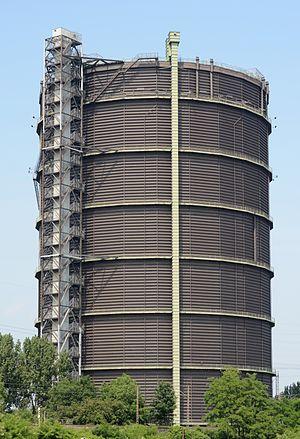
Le gazomètre d'Oberhausen est un gazomètre à plaque circulaire, le plus grand d'Europe. Il rappelle de manière impressionnante l'ère de l'industrie lourde qui a imprégné le bassin de la Ruhr pendant plus d'un siècle.